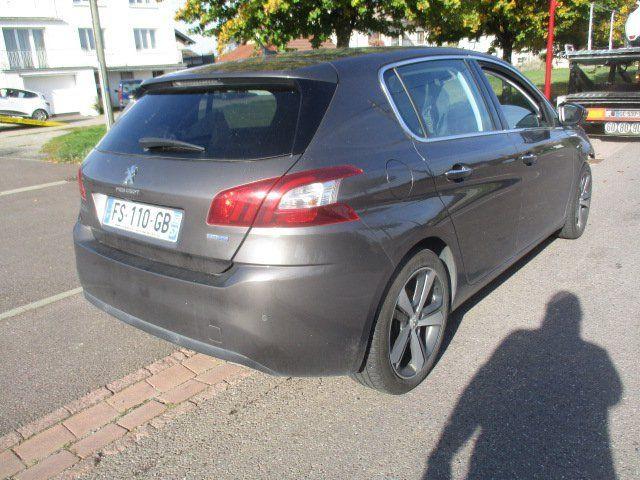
Aucun dommage détecté.
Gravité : aucun